Magyar Gárda

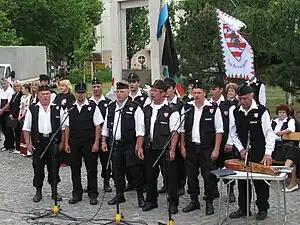
Members of Magyar Gárda gathered in Békéscsaba on Trianon Day, 2009.

The group itself claimed to aim at "defending a physically, spiritually and intellectually defenceless Hungary". The international press and its opponents, such as Hungary's former prime minister Ferenc Gyurcsány, have described the organization neo-fascist or neo-Nazi, similar to Hitler's brownshirts ("SA") in Nazi Germany and the fascist Arrow Cross Party in Hungary.